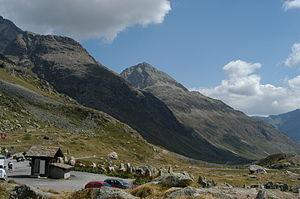
Cette liste présente les biens culturels d'importance nationale dans le canton des Grisons. Cette liste correspond à l'édition 2009 de l'Inventaire Suisse des biens culturels d'importance nationale pour le canton des Grisons. Il est trié par commune et inclus : 174 bâtiments séparés, 16 collections et 38 sites archéologiques.